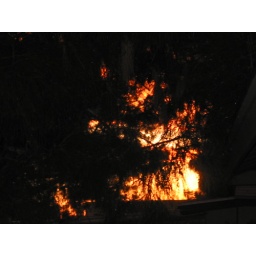
This picture was taken through the pine tree in my backyard.